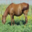
Label: horse